Learning commons

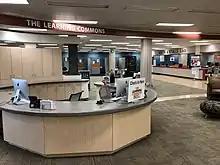
A dedicated learning commons space can enhance learning experiences

New or renovated library space is now commonly repurposed to bring students together to work, study, and socialize. The learning commons typically offer comfortable furniture for both individual and group study, modular furnishings that allow users to customize the environment to suit their needs, access to wireless networks and electrical outlets, multimedia labs and support, and often a cafe accompanied by relaxed food and drink restrictions. The Learning Commons seeks to expand and integrate the real and virtual choices learners have to share their experiences. Safe, inclusive and welcoming environments throughout a school are imperative to meet the diverse abilities and learning styles of individuals, teams and groups. Virtual learning spaces increase this potential.